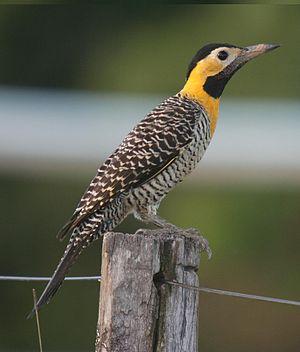
Le Pic champêtre est une espèce d'oiseau appartenant à la famille des Picidae.